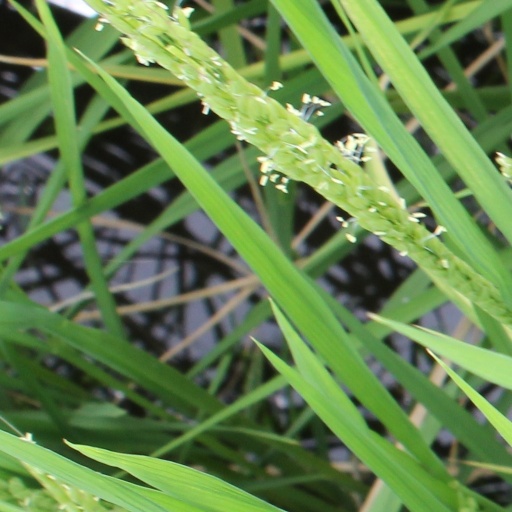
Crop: rice